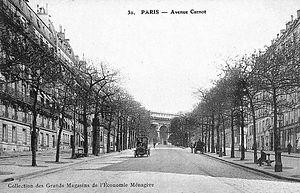
avenue Carnot paris 17ème vers 1900
L'avenue Carnot est une voie située dans le quartier des Ternes dans le 17ᵉ arrondissement de Paris.